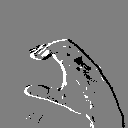
ASL letter: c